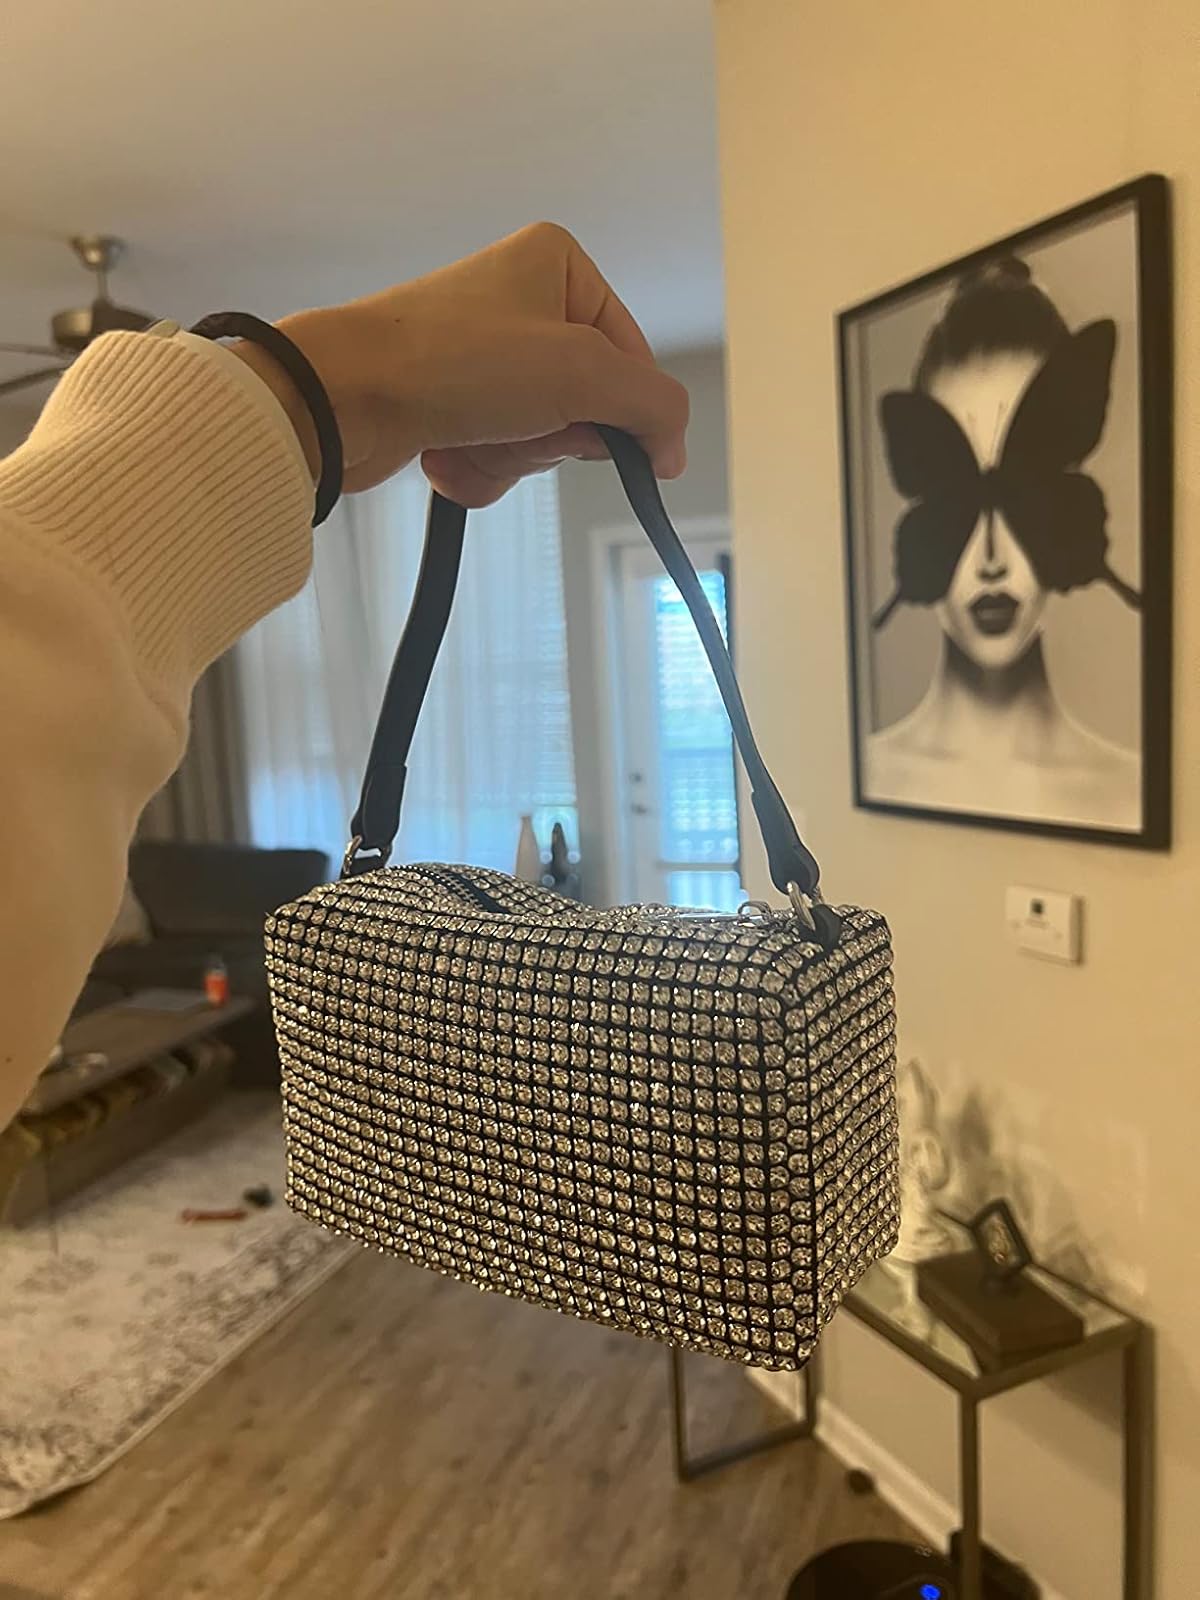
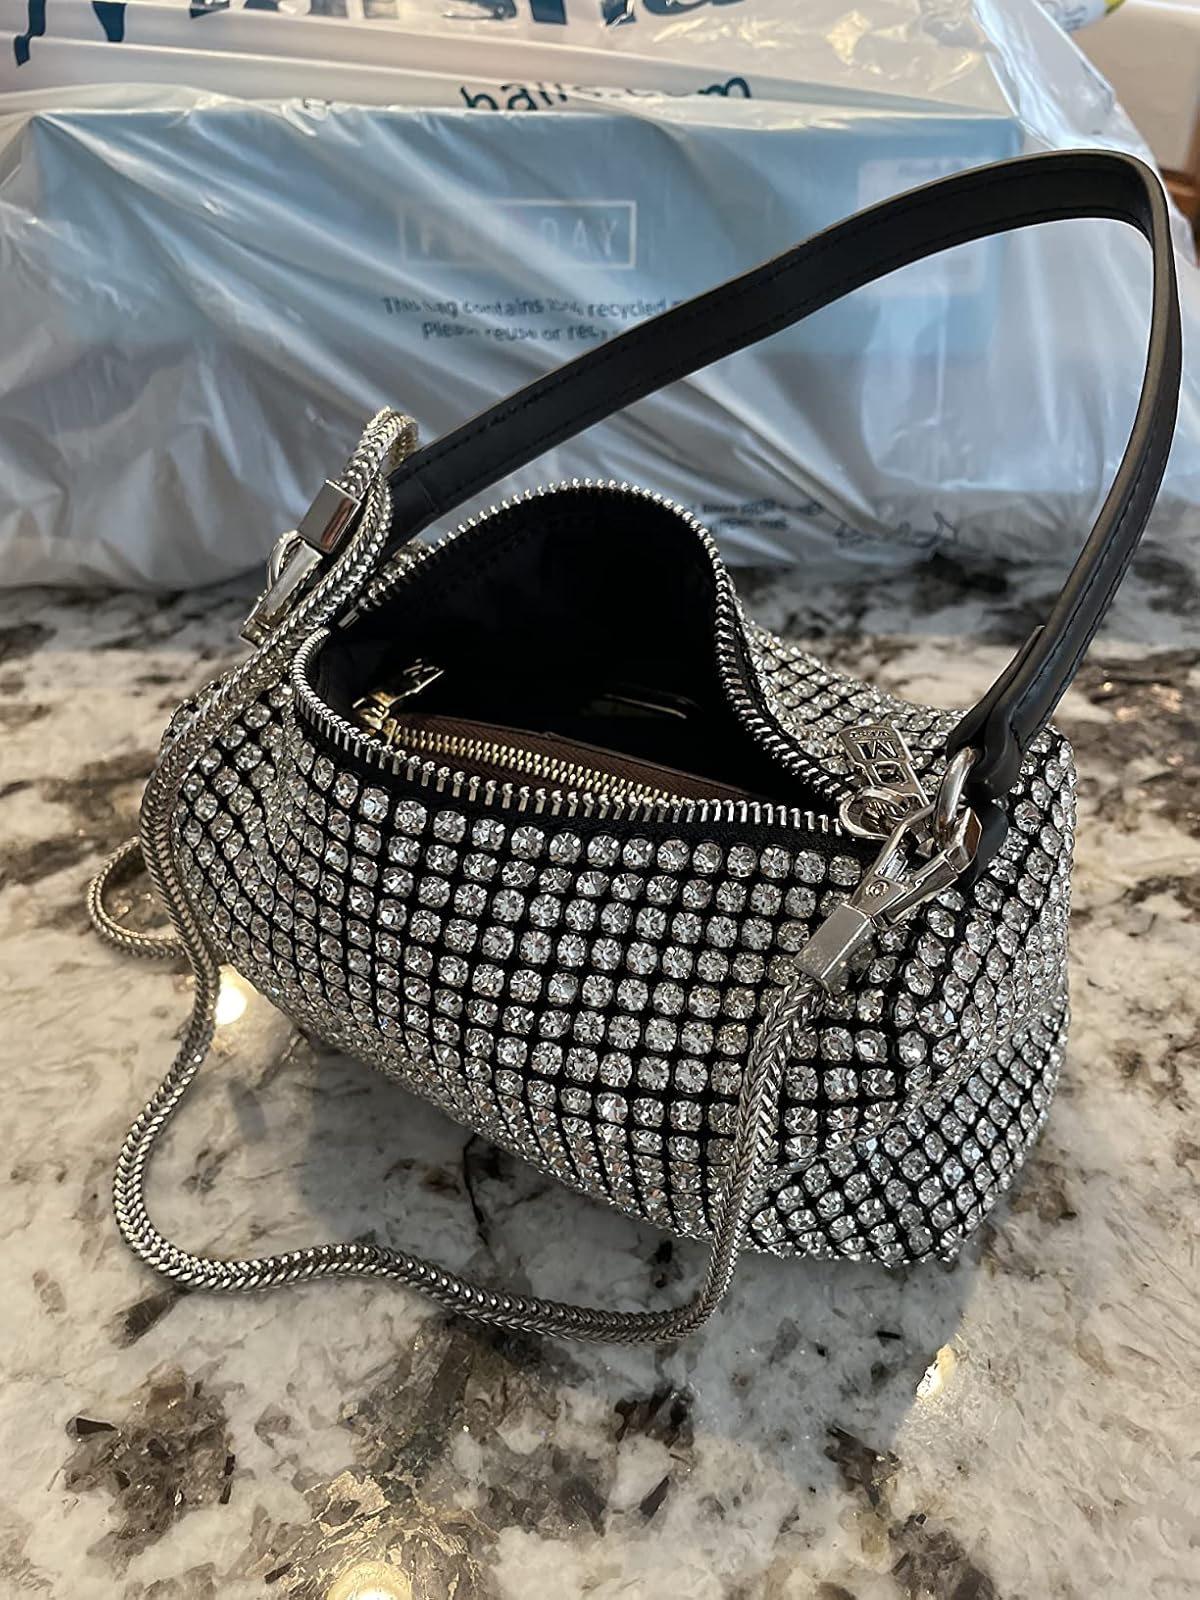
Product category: accessories_handbag
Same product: yes